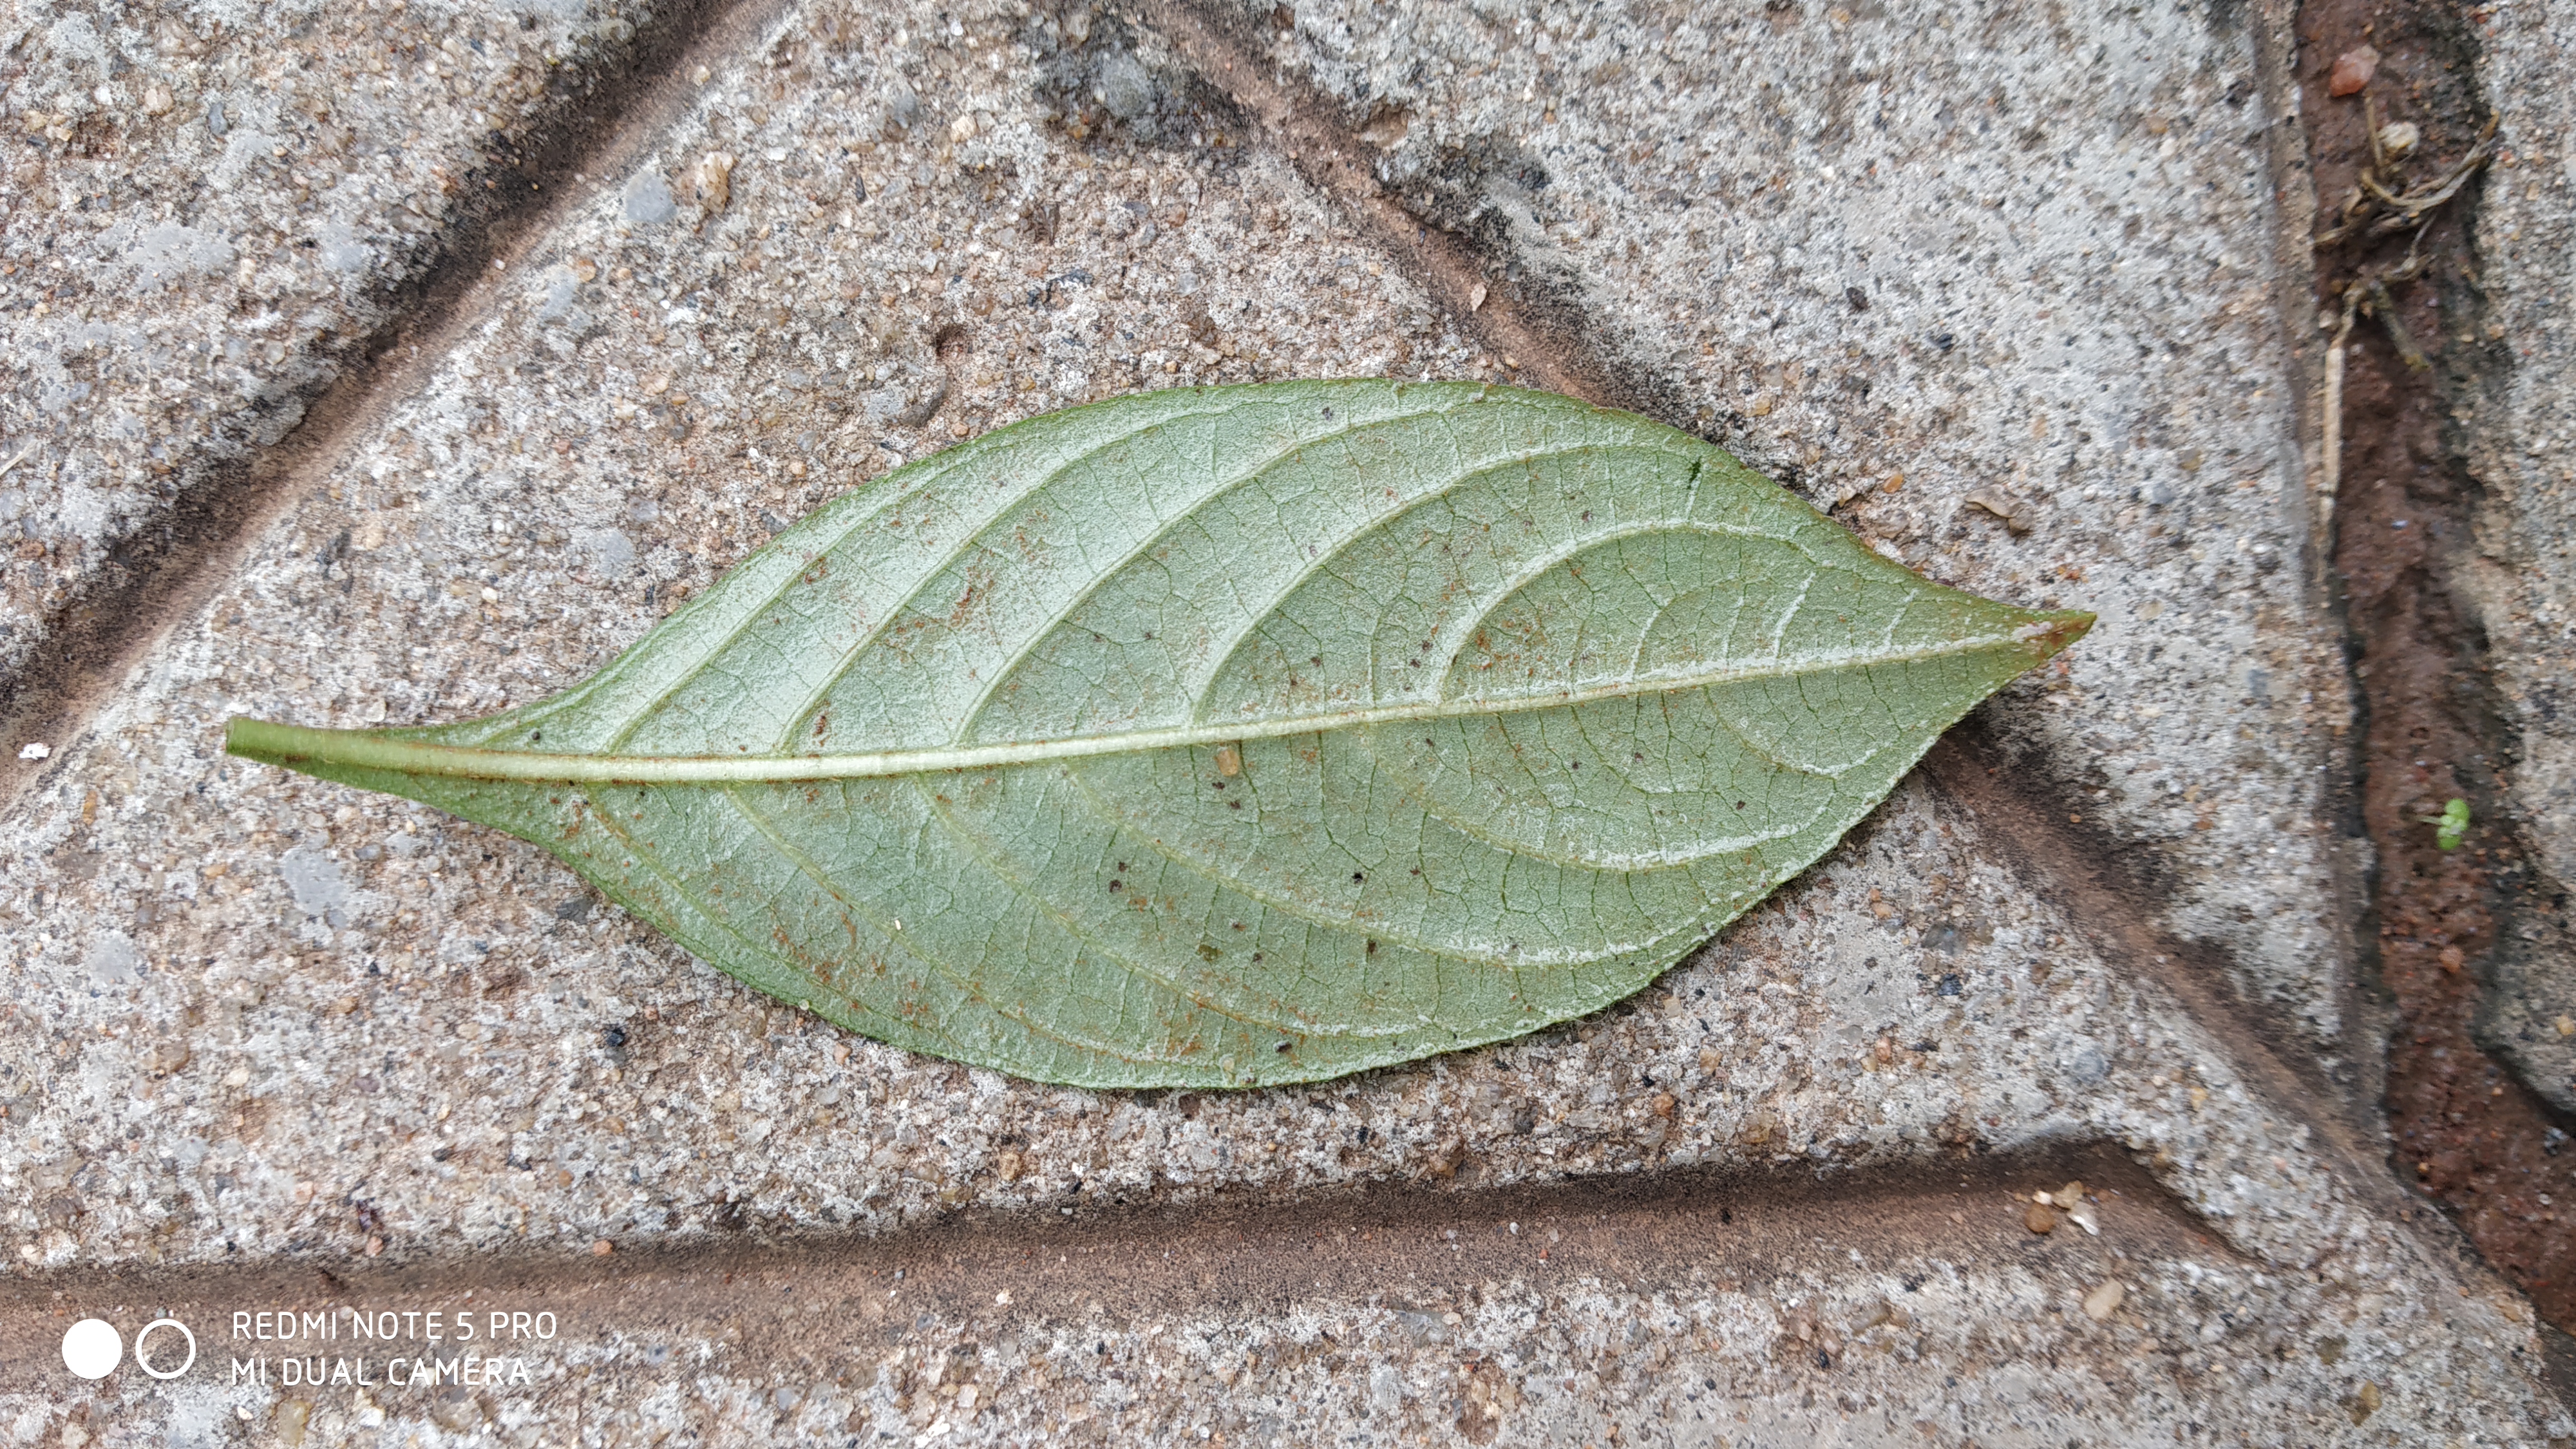
Plant: Ganike